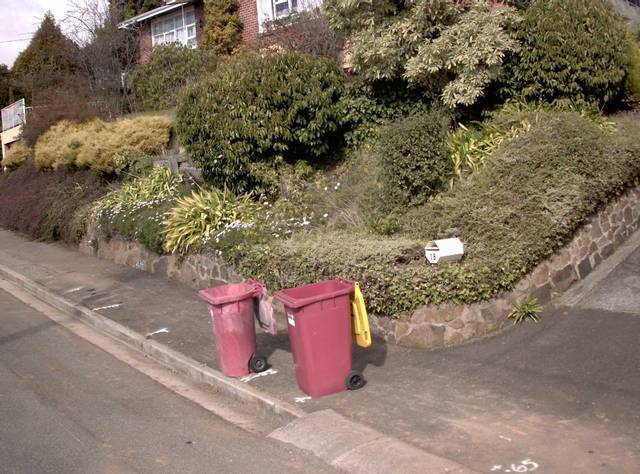
Region: Australia
Coordinates: -41.46, 147.134